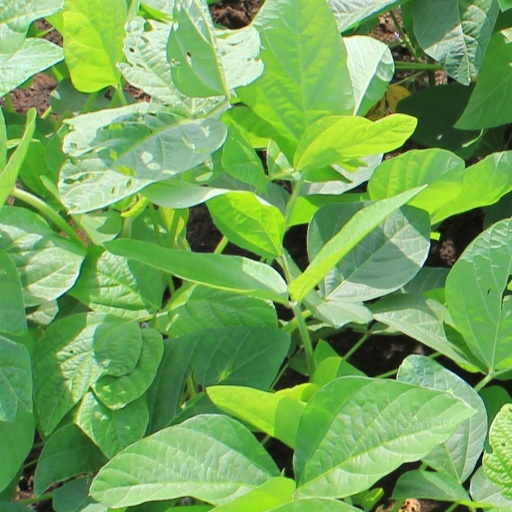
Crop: soybean